Jonny Wilkinson

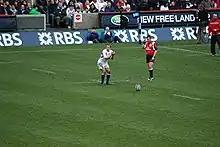
Wilkinson performing his familiar pre kick ritual

Despite another injury scare just before the match against Ireland on 26 February at Croke Park, Wilkinson started, scoring 8 points in the game which England lost 43–13. Wilkinson did not play in the two remaining Six Nations games against France and Wales due to the effects of a cramp that forced him off in the Premiership 38–12 defeat to London Irish on 3 March. On 13 April, he suffered a rib injury that forced him off during his fourth consecutive appearance for Newcastle in their 19–12 win over Gloucester.